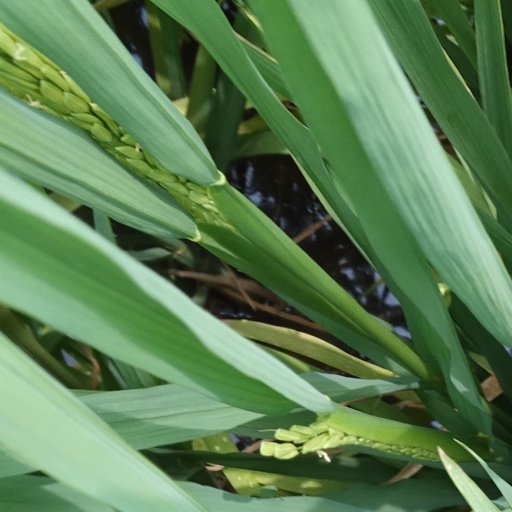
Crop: rice